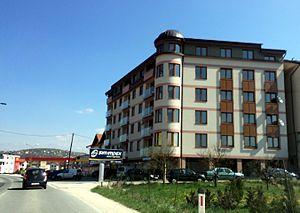
Sarajevo Dio-Ilidža est une localité de Bosnie-Herzégovine. Elle est située sur le territoire de la Ville d'Istočno Sarajevo, dans la municipalité d'Istočna Ilidža et dans la République serbe de Bosnie. Selon les premiers résultats du recensement bosnien de 2013, elle compte 10 705 habitants.